.biz

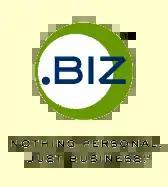
Logo at launch

The TLD was created to relieve some of the demand for domain names in the top-level domain, and to provide an alternative for businesses whose preferred domain name in had already been registered by another party. There are no specific legal or geographic qualifications to register a domain name, except that it must be for "bona fide business or commercial use." It was created in 2001 along with several other domains as the first batch of new gTLDs approved by ICANN in the expansion of the Domain Name System following the increased interest in internet commerce in the late 1990s. The TLD, originally administered by Neustar until 2020, is currently administered by GoDaddy and registrations are processed via accredited registrars.